Bronkhorst

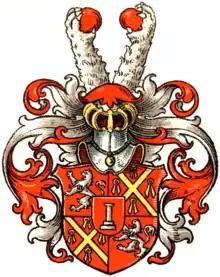
Coat of arms of Lords of Bronckhorst

Bronkhorst used to be a lordship. The earliest known lord of Bronkhorst was Gijsbert of Bronkhorst (1140), son of Adam of Bronkhorst, first mentioned in 1127. He and some of his descendants played an important role in the politics of the time. The last Bronkhorst, Joost, died in 1553, after which the domain fell to the widow of Georg of Limburg.